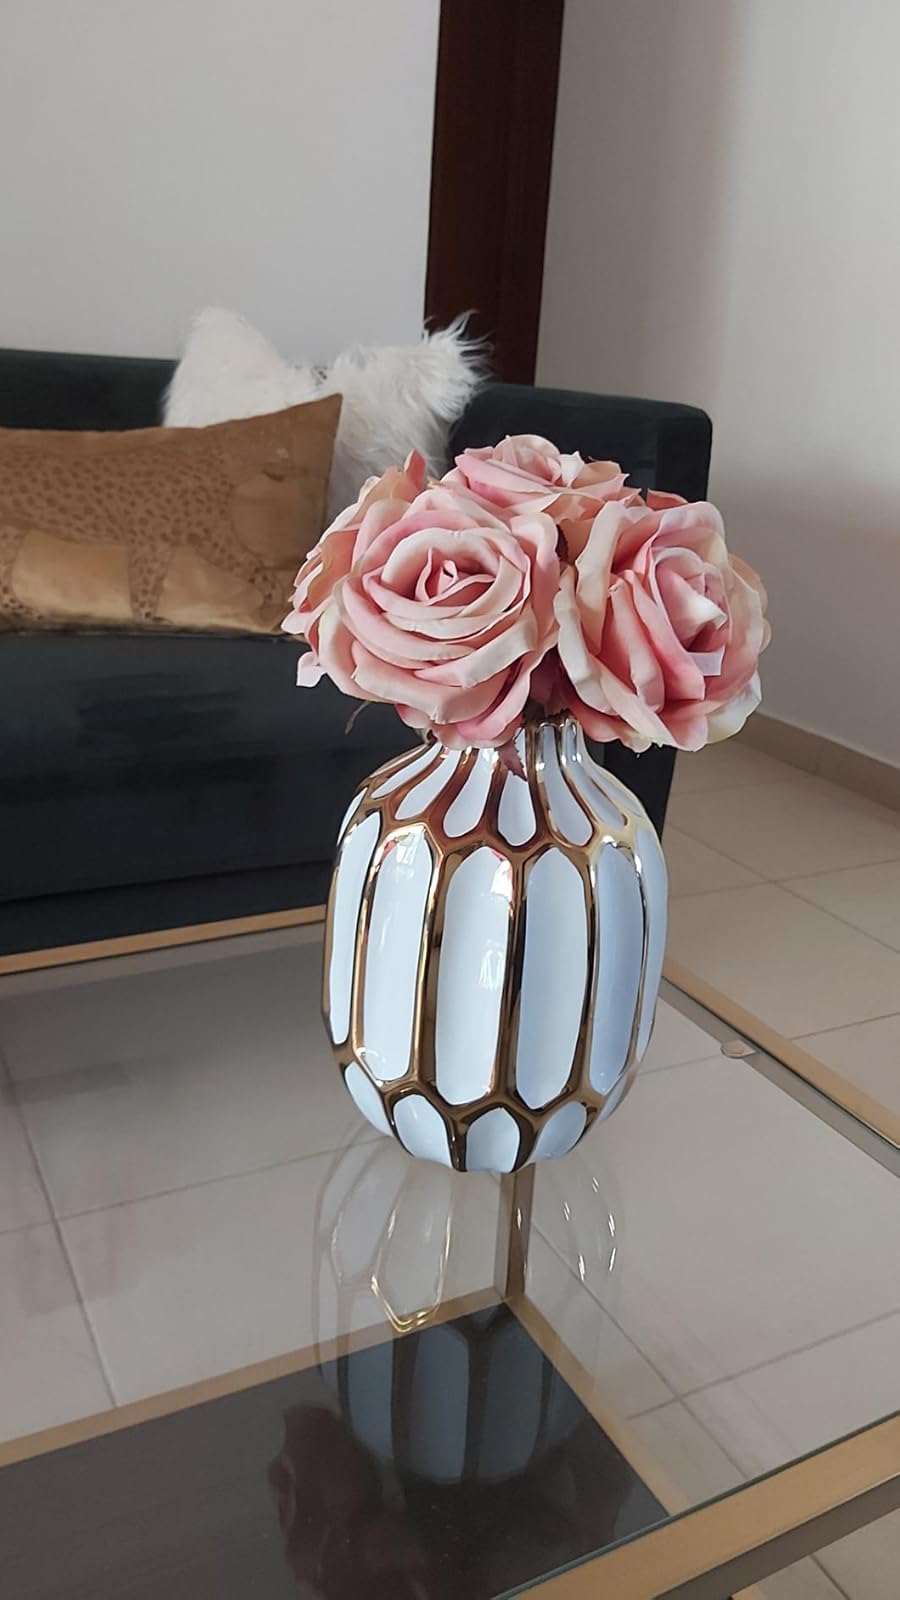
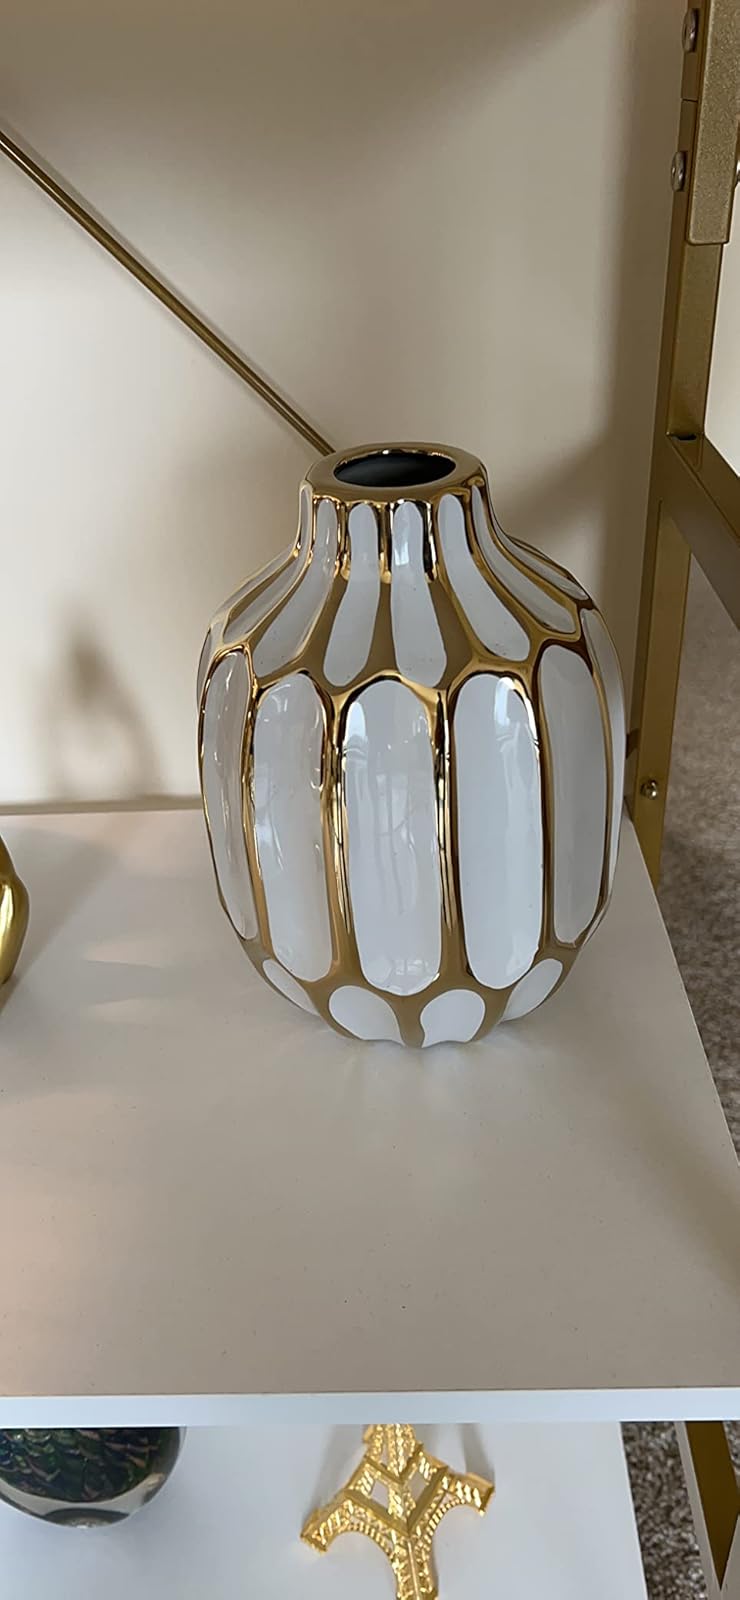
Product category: vase
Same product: yes